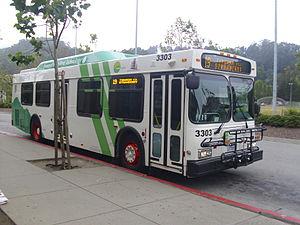
Marin City est une localité non incorporée et une census-designated place du comté de Marin en Californie, au bord de la baie de San Francisco, à 2,4 km au nord de Sausalito. Sa population était de 2 666 habitants en 2010.